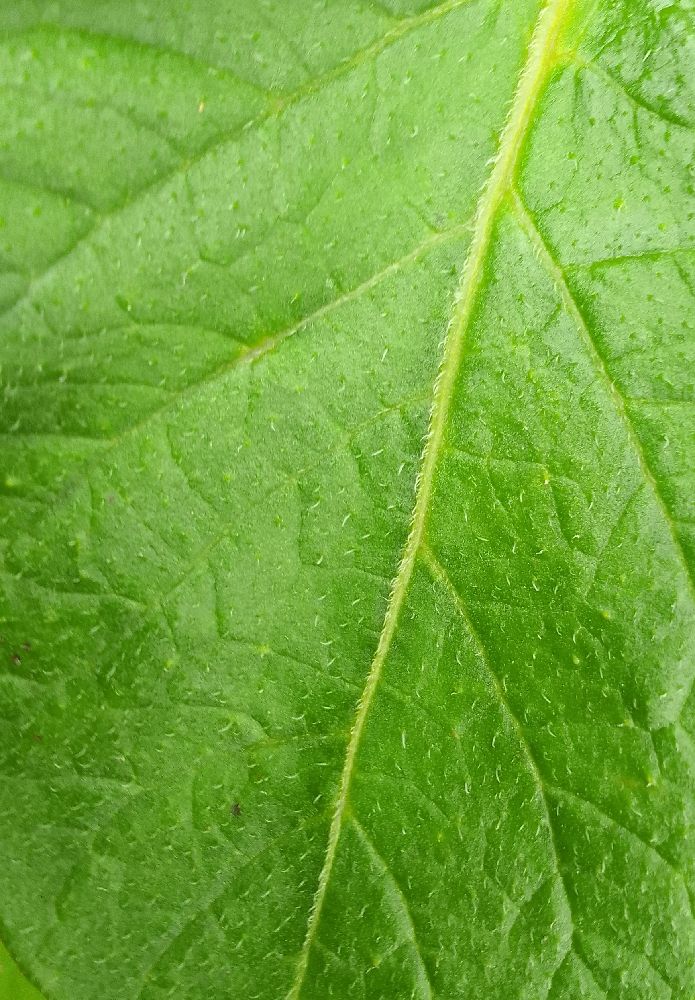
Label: Healthy